The Decemberists

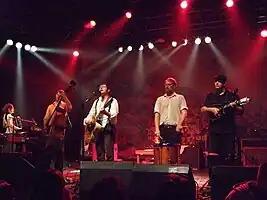
The Decemberists in 2007

The Decemberists are an American indie rock band from Portland, Oregon, formed in 2000. The band consists of Colin Meloy (lead vocals, guitar), Chris Funk (guitar, multi-instrumentalist), Jenny Conlee (piano, keyboards, accordion, backing vocals), Nate Query (bass), and John Moen (drums).